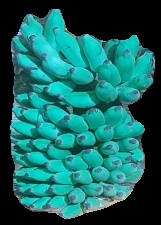
Variety: elakki-bale
Grade: grade2